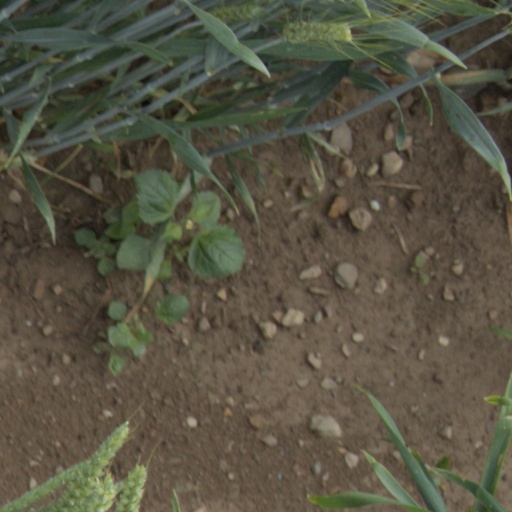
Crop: wheat